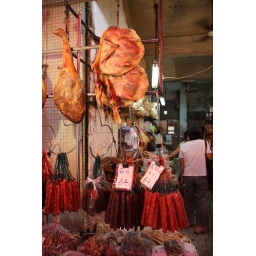
Random market in Kowloon - love the flattened chickens